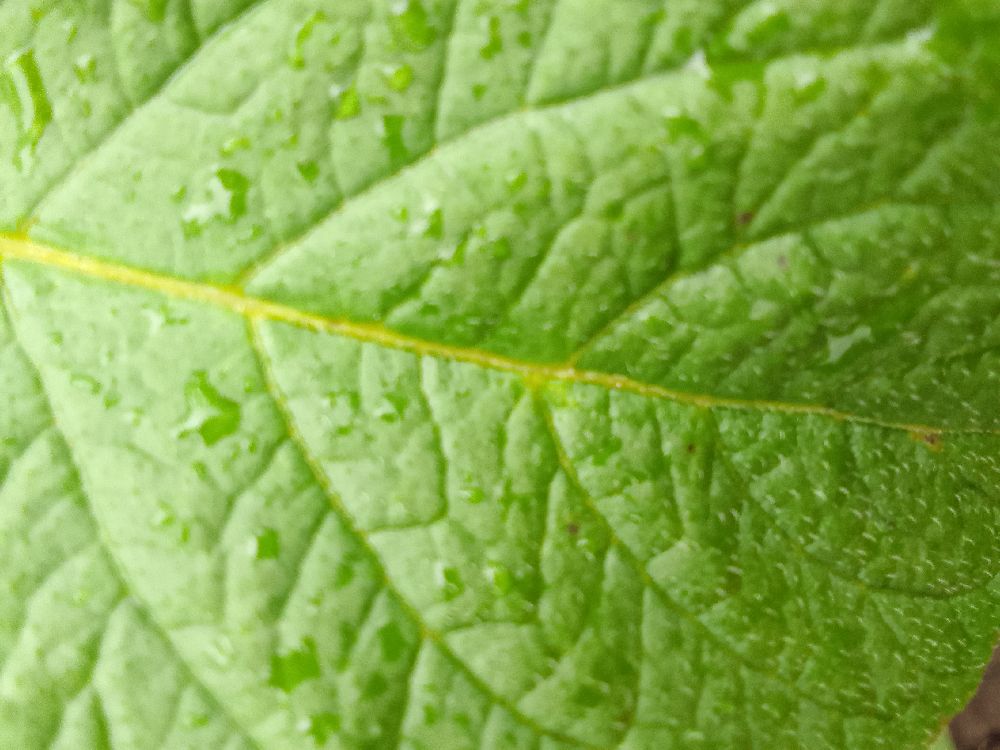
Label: Healthy